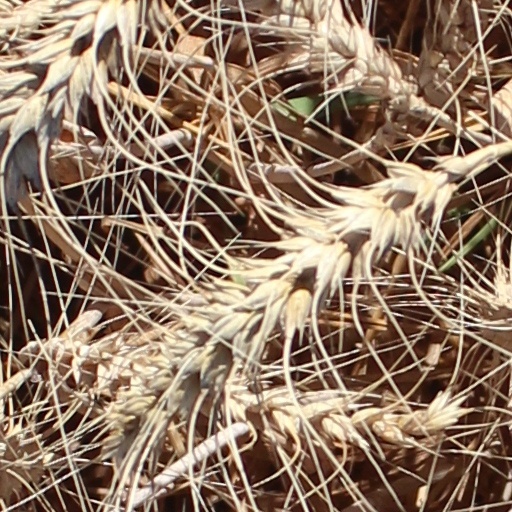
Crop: wheat